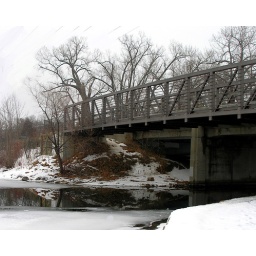
A small bridge over the narrows into St. Albans Bay, the open water often tempt snowmobilers to skim across.